Colorado Party militias

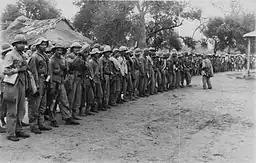
Following the Chaco War, many demobilized Paraguayan soldiers joined rural paramilitary organizations in the country.

During the course of the 20th century, the Colorado Party of Paraguay set up several paramilitary organizations and militias in the country. They defended party interests and positions by force and actively participated in armed civil conflicts, playing a decisive role in the 1947 civil war. During the period of one-party rule in Paraguay, they were key components of the repressive apparatus of the dictatorship of Alfredo Stroessner. Politically and ideologically, these paramilitary groups stood on far-right and anti-communist positions, from traditionalism to fascism.